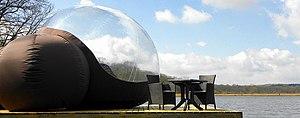
Sphair à l'Aquascope Virelles
L’Aquascope Virelles est un centre de découverte de la nature situé sur la réserve naturelle de l’étang de Virelles à Virelles en Belgique. Celui-ci a pour but d’allier tourisme, préservation de l’environnement et éducation.